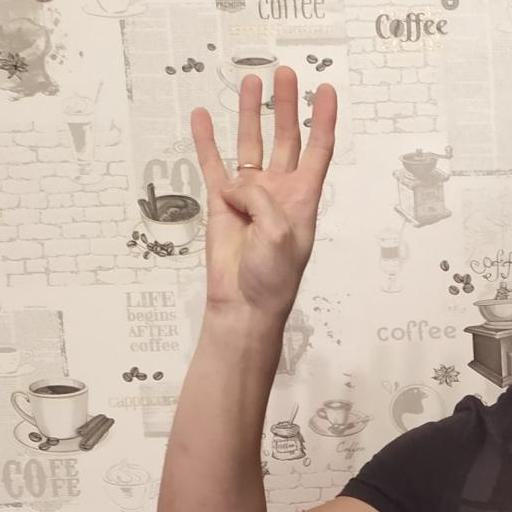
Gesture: four